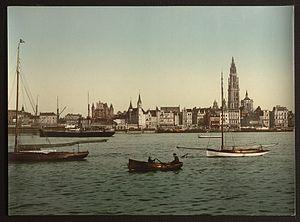
Vue sur Anvers, Belgique, de la rive gauche de l'Escaut (ca. 1890-1900)